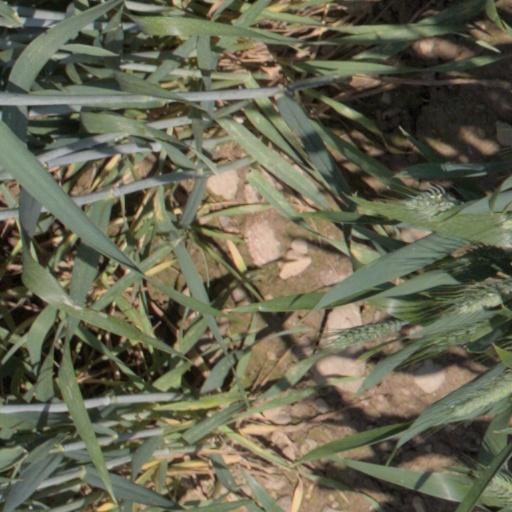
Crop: wheat